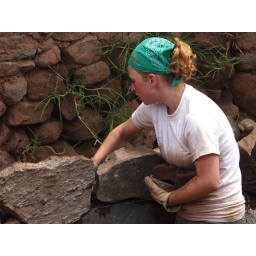
Idaho sophomore Melissa Fuelling places rocks behind the partially completed rock wall the 28 Idaho volunteers were building in Peru.